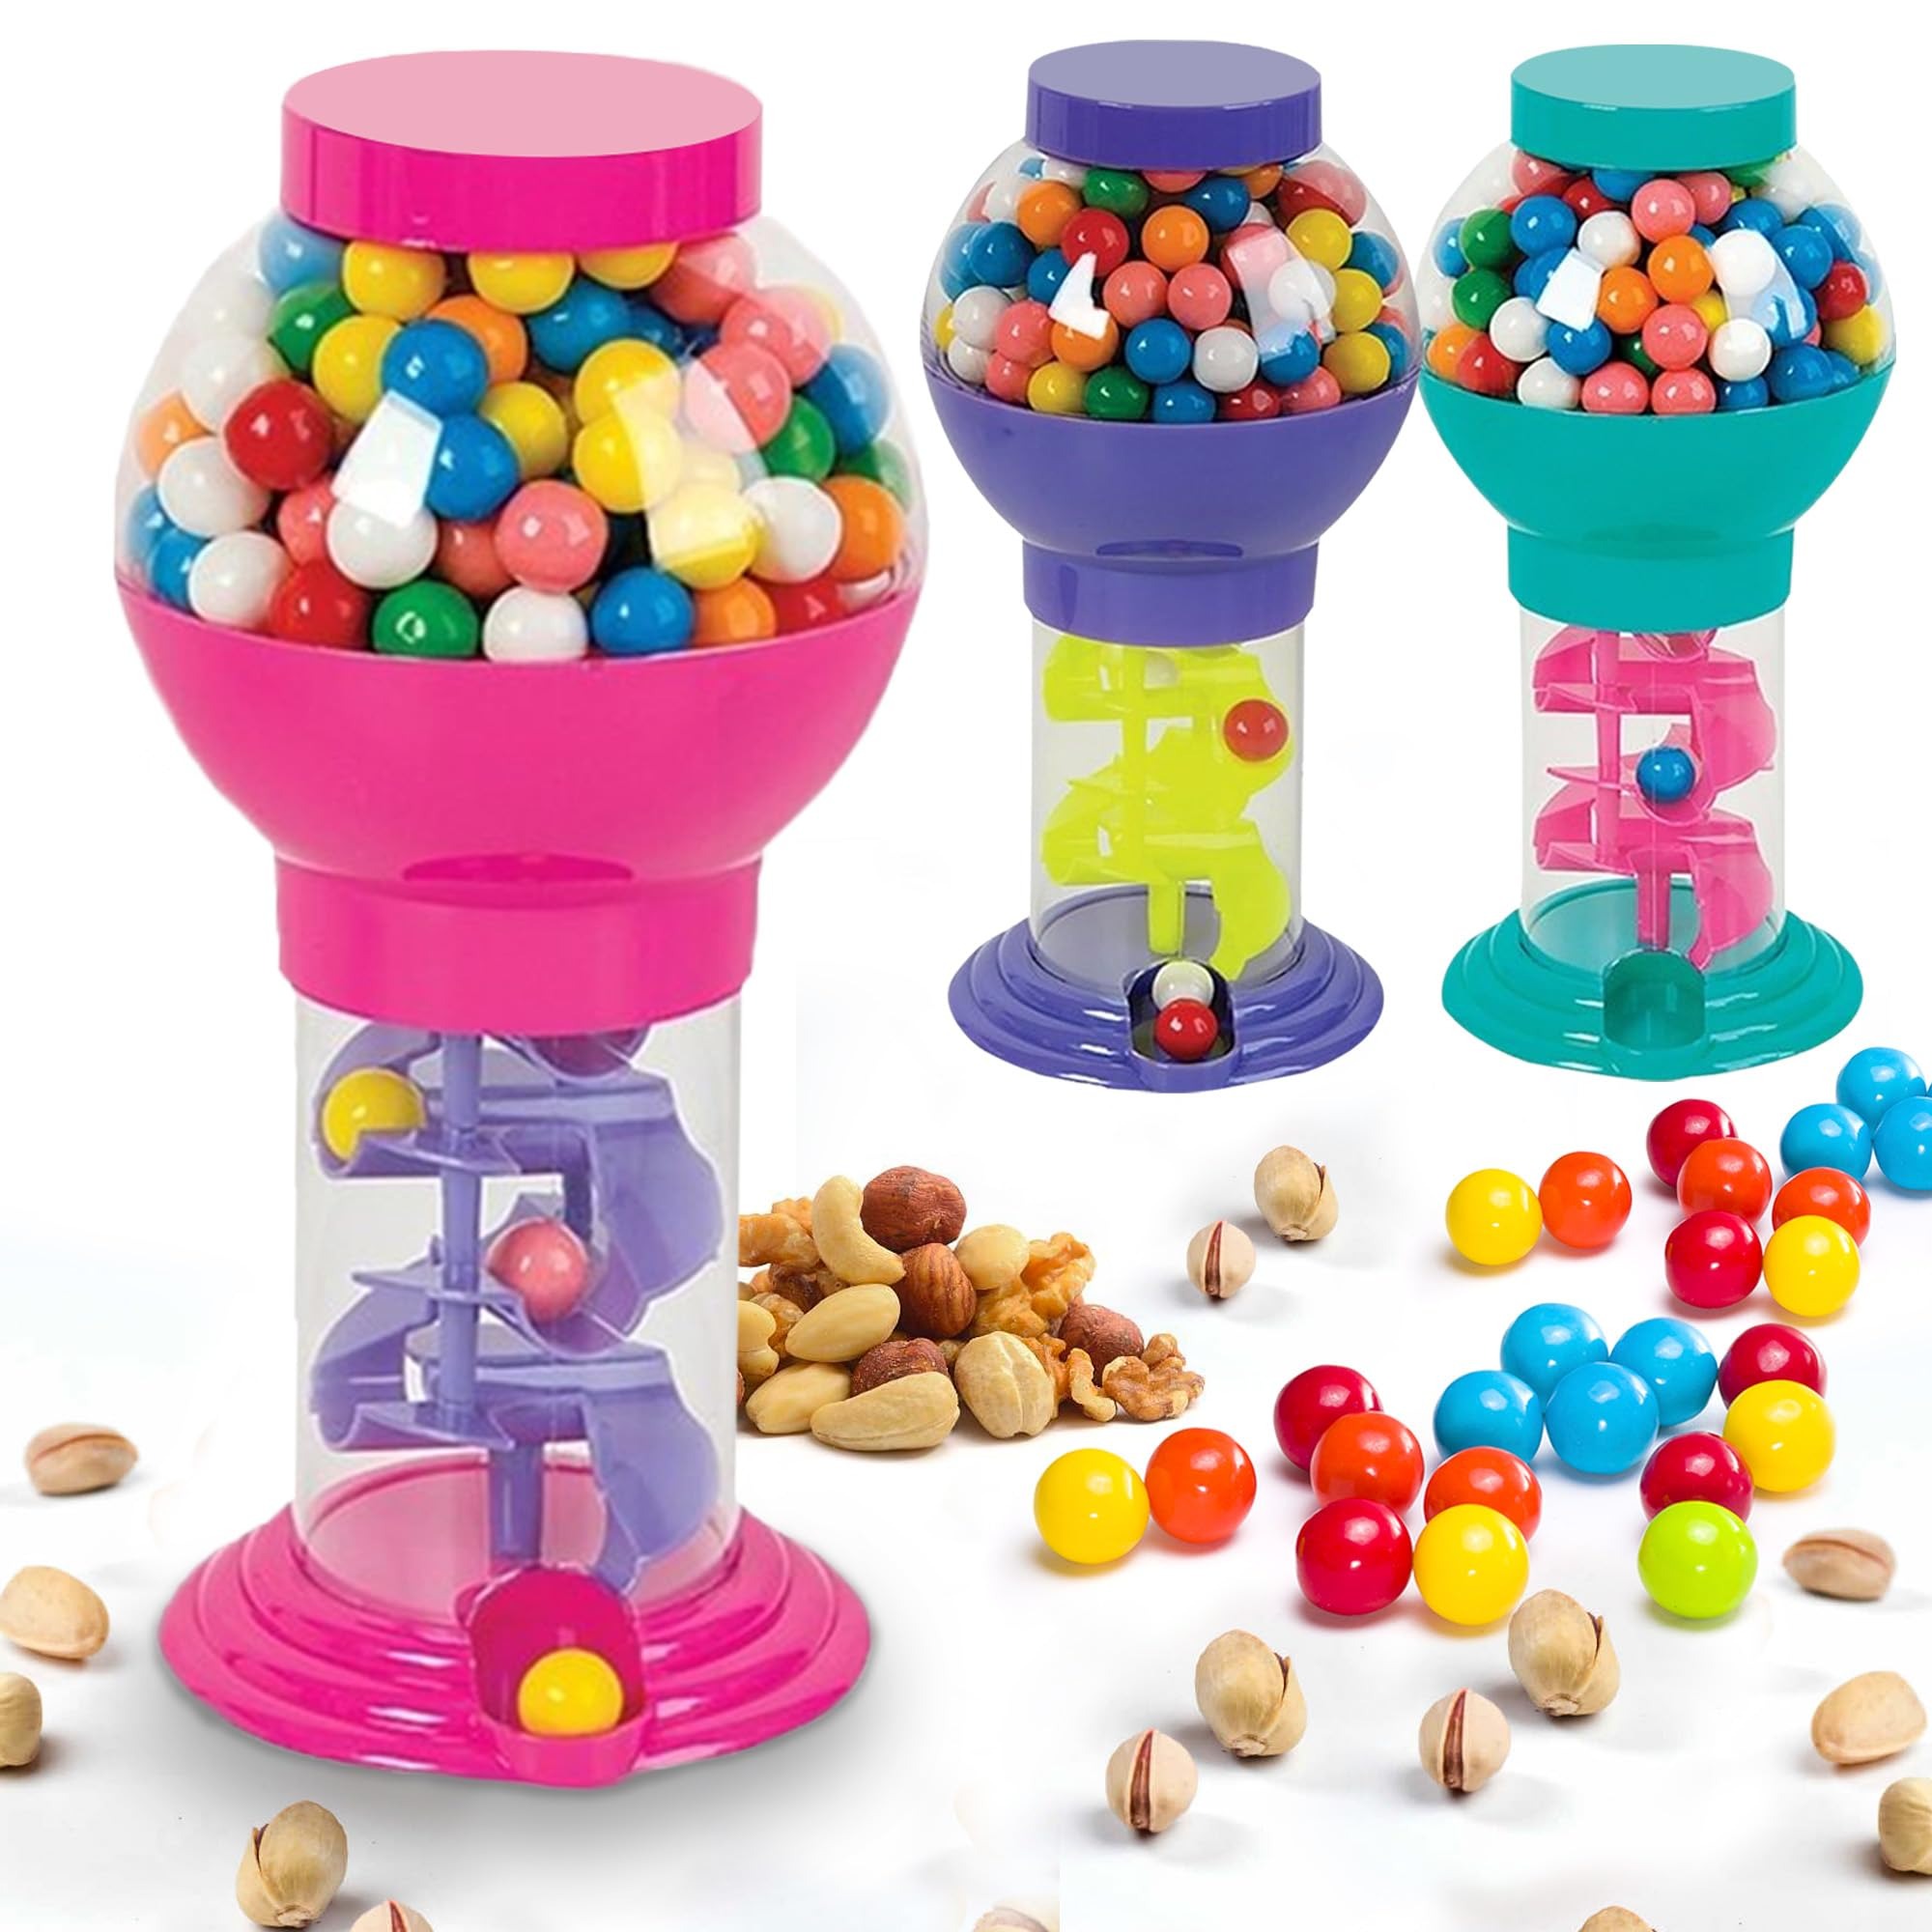
Item Name: Playbees Twirling Gumball Machine - 3 Pack - 10 Inch - Gumballs Candy Dispenser for Kids - Candyland Party Favors and Supplies - Bubble Gum Machine for Birthday Party Decorations, Kids Parties
Bullet Point 1: SWIRLING FUN - Elevate snack time with these large candy dispensers. Fill them with inch-sized jelly beans, gumdrops, gummies, or any sweet treat, and watch them twirl down from the top.
Bullet Point 2: EXQUISITE FEATURE - Standing at 7 inches tall with a sturdy base for balance, these gumball machines can dispense up to 48 round candies and knick-knacks each.
Bullet Point 3: EASY TO USE - Conveniently handle and portable for any corner, these blender-sized candy dispensers are great centerpieces or attractions for any event.
Bullet Point 4: HIGH-QUALITY CONTENT - Manufactured from premium materials, these gummy storages ensure the safe storage of your delicious munchies. Made with high-quality plastic for a healthy snacking experience.
Product Description: Make snack time a delightful experience with the Twirling Gumball Machine. This set includes three candy dispensers, adding a touch of fun and excitement to any occasion. Fill them with inch-sized jelly beans, gumdrops, gummies, or any other sweet treat, and watch as they twirl down from the top in a mesmerizing display. Standing at a charming 7 inches tall with sturdy bases, these gumball machines are designed for stability and balance. Each machine can dispense up to 48 round candies and knick-knacks, ensuring an ample supply of sweet surprises. Easy to use and portable, these blender-sized candy dispensers are perfect as centerpieces or attractions for parties, birthdays, and kiddie gatherings. They bring a captivating element to any event, keeping both kids and adults entertained. Crafted from high-quality materials, these gummy storages ensure the safe storage of your yummy munchies. The premium plastic material guarantees a healthy snacking experience, so you can enjoy your treats with peace of mind. The Twirling Gumball Machines are ideal for kids of all ages. Let their imaginations run wild as they fill the containers with their favorite sweetmeats. Watch their eyes light up with anticipation as surprises randomly drop from the machines, adding an extra element of joy and excitement. Indulge in the delightful world of the Twirling Gumball Machines. Perfect as party favors, decorations, or simply as fun snacking accessories, they're sure to bring smiles and create sweet memories. Get ready to twirl and enjoy the magic of these enchanting candy dispensers!
Value: 3.0
Unit: Count

Price: 30.47